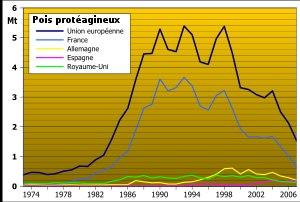
Le Pois cultivé est une espèce de plante annuelle de la famille des légumineuses, largement cultivée pour ses graines, consommée comme légume ou utilisée comme aliment du bétail. Le terme désigne aussi la graine elle-même, riche en énergie et en protéines. Les pois secs se présentent souvent sous la forme de « pois cassés ». Les pois frais, récoltés avant maturité, sont plus couramment appelés « petits pois ».